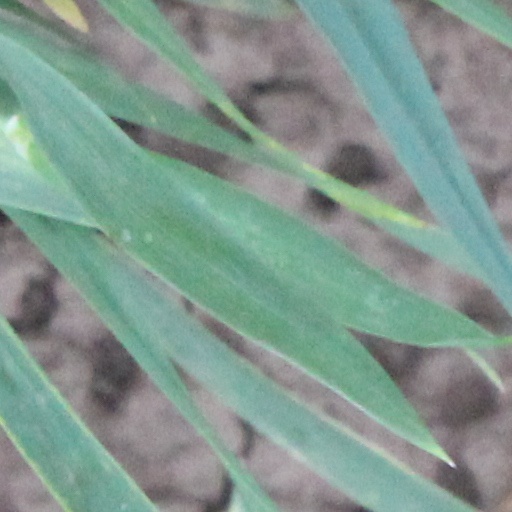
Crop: wheat